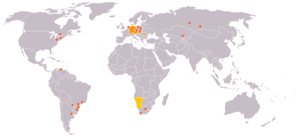
Carte du monde où on parle l'allemand. Orange: langue maternelle Jaune foncé: langue importante et/ou langue de culture Carré rouge-orange: minorités allemandes עברית: מקרא כתום כהה - שפת כתום בהיר - שפה שנייה או שפה לא רשמי ריבוע כתום - מיעוט גרמני Italiano: Legenda: Arancio scuro: lingua materna Arancio chiaro: seconda lingua o lingua non ufficiale Quadrati arancio: minoranze tedesche